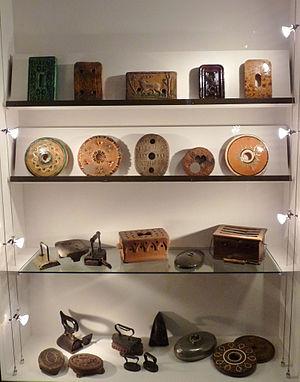
Musée alsacien de Strasbourg